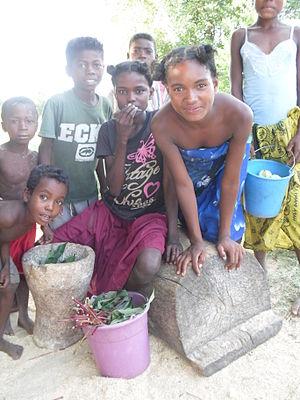
Les Mahafaly forment une ethnie du sud-ouest de Madagascar. Ils vivent sur un vaste plateau calcaire du même nom, entre les fleuves Menarandra et Onilahy.